Jacob's Well, Bristol

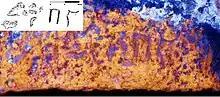
Digitally enhanced image of Jacobs Well inscription based on a 2017 archaeological 3D scan

The interpretation of the well and the inscription was challenged in 2001. The authors suggested that the well is too deep and restricted for a mikveh and too far from the medieval Jewish quarter, in the centre of the town. In the Middle Ages Jacob's Well lay in a wooded valley, on the edge of the town, about a mile from the Jewry. That was centred first around what is now Quay Street "Old Jewry", then later on Wine Street, close to the castle. Hillaby and Sermon suggest that the well was a "bet tohorah" used to cleanse bodies before burial in the nearby Jewish cemetery at Brandon Hill which was established after 1177. If so, it would be the only surviving example in England. They note that while inscription on the lintel above the well's chamber certainly includes Hebrew characters, most of the inscription is too damaged to be sure of the reading. They suggest it could be "mayim chayim" "living waters", which would be appropriate for waters intended for the ritual purification of a person after touching a corpse.